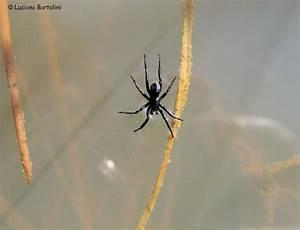
spider